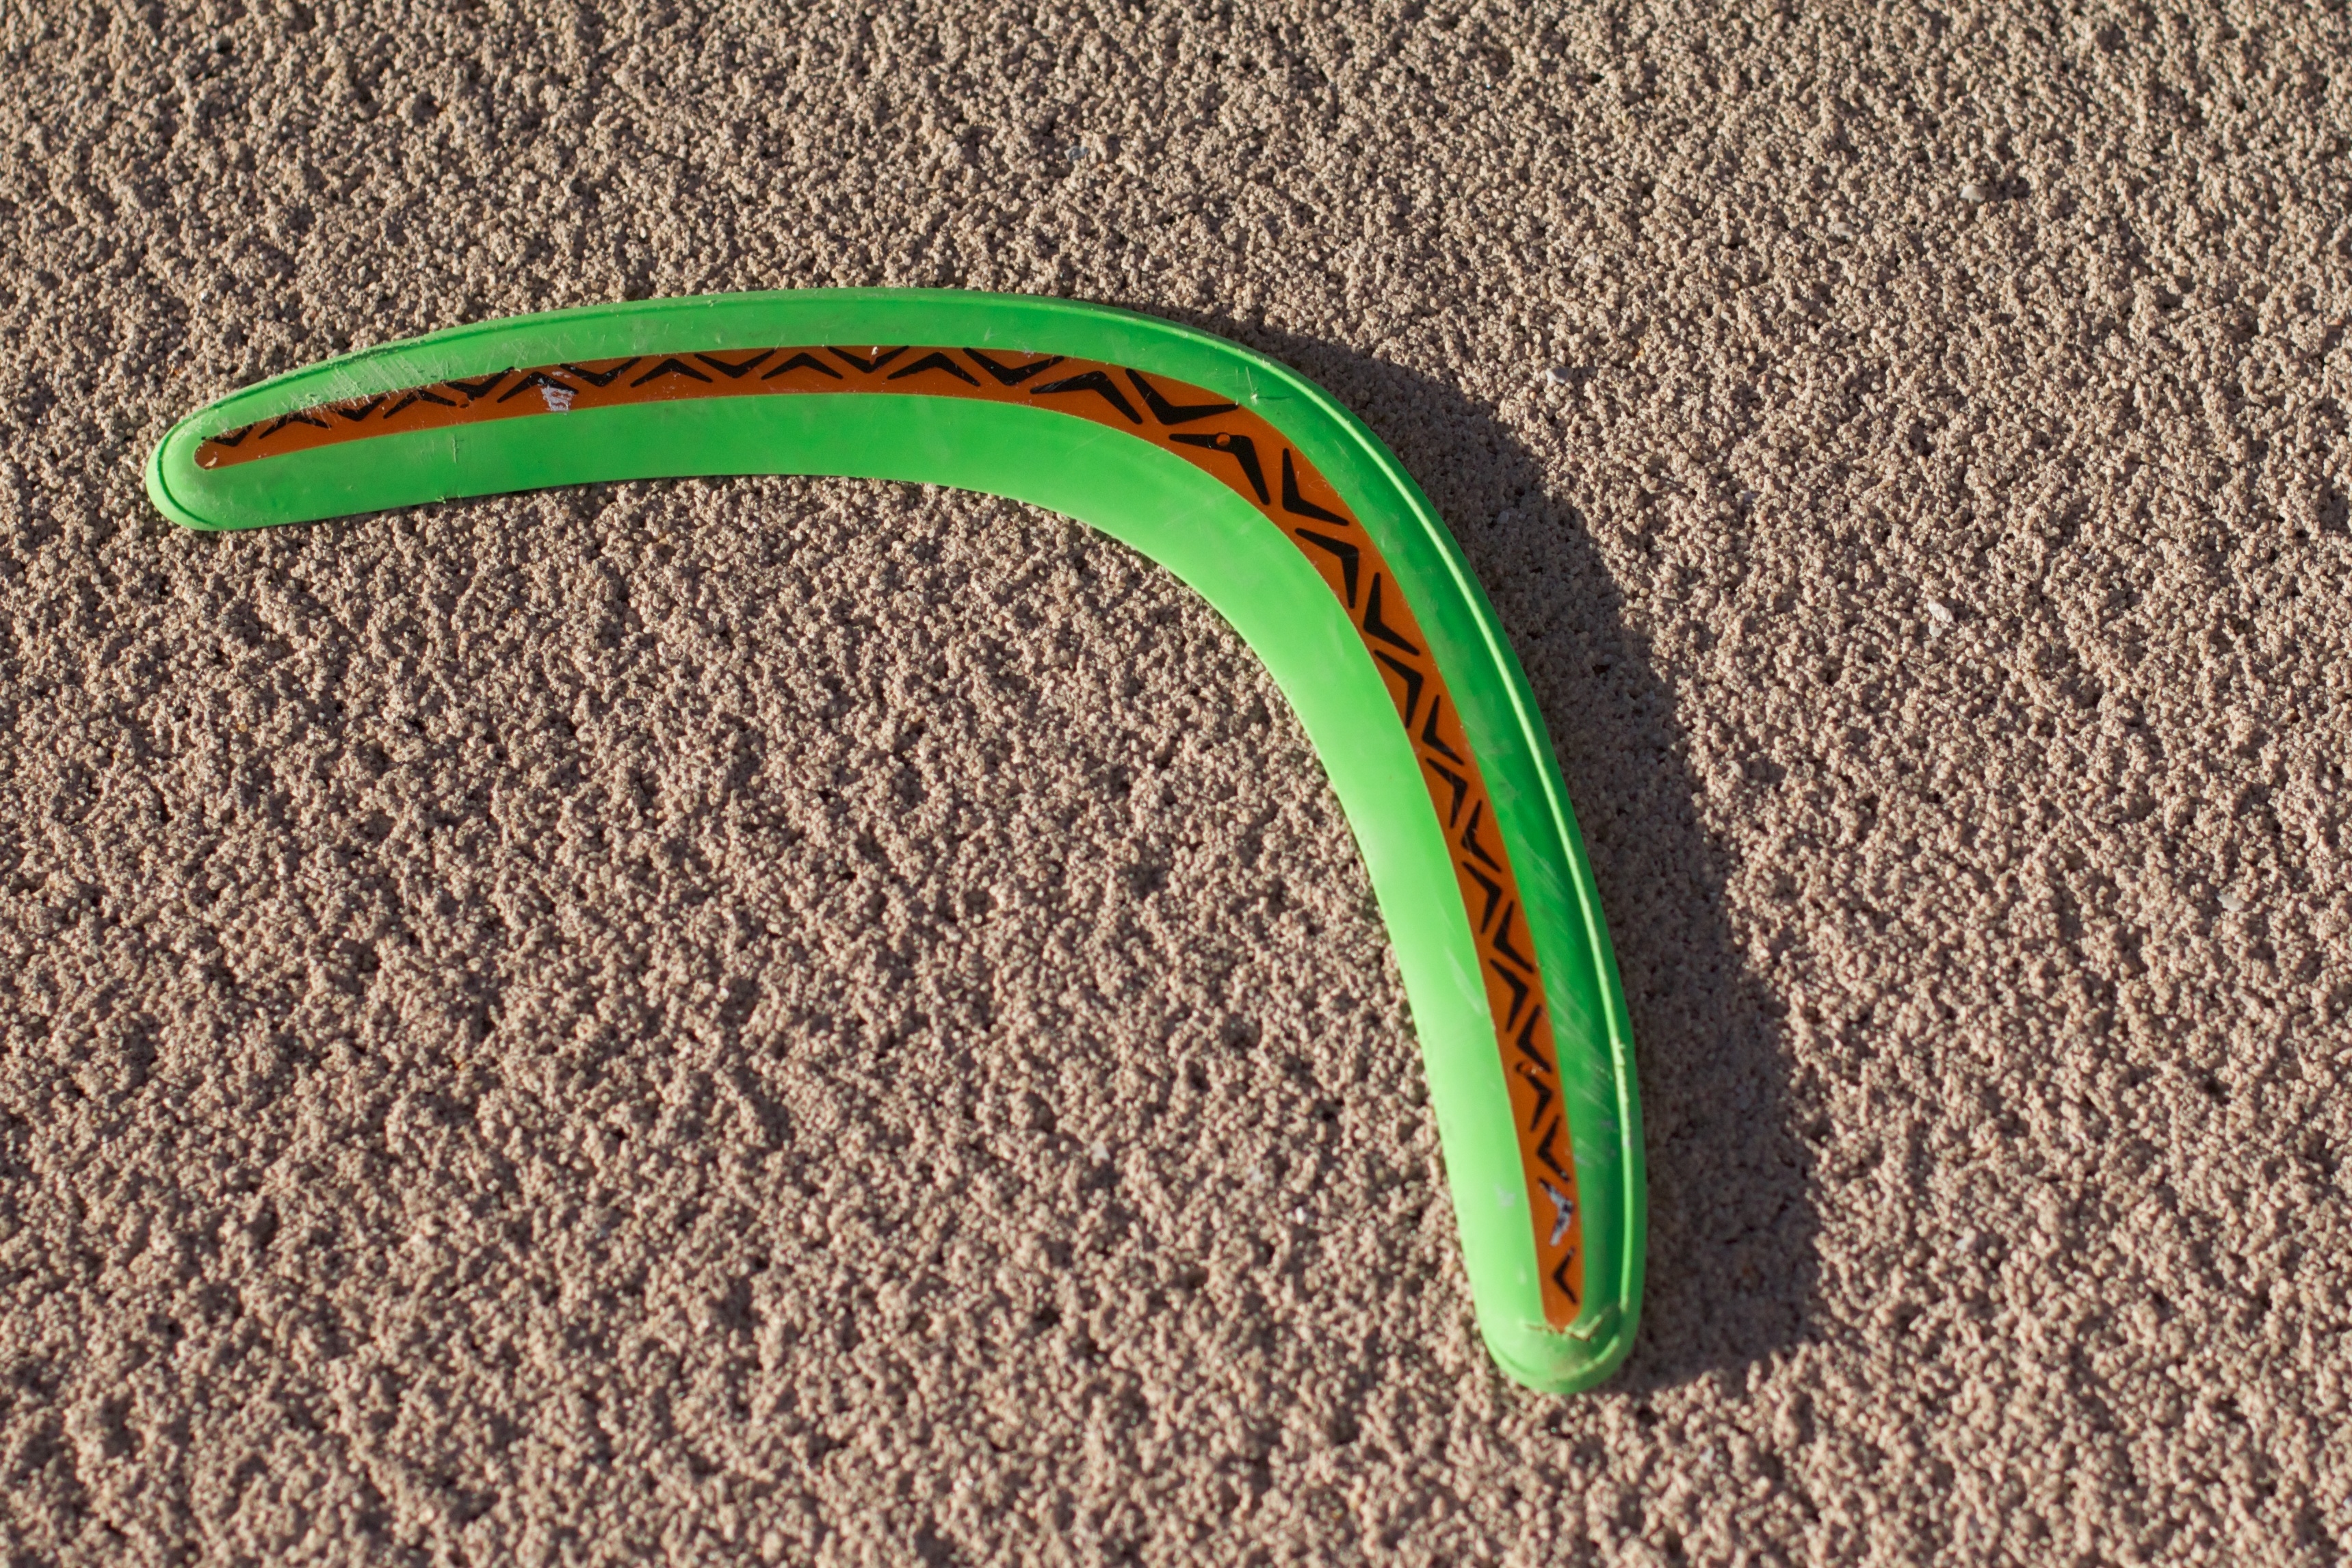
leaf, number, green, toy, font, logo, story, ds106, 2011365, boomerang, surfing equipment and supplies